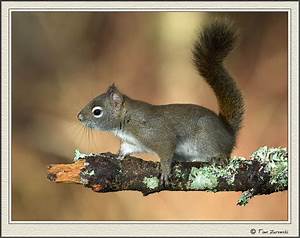
Label: images